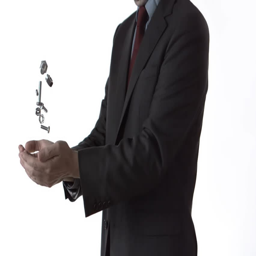
man wearing a suit tossing screws and bolts in slow motion